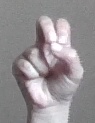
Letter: gaaf